Mangamma Sapatham (1965 film)

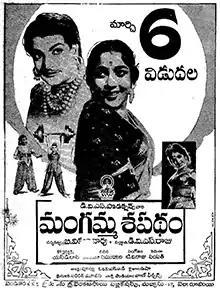
Theatrical release poster

Mangamma Sapadham is a 1965 Indian Telugu-language film, produced by D. V. S. Raju under the D. V. S. Productions banner and directed by B. Vittalacharya. It stars N. T. Rama Rao and Jamuna, with music composed by T. V. Raju. The film is a remake of the 1943 Tamil film of the same name.